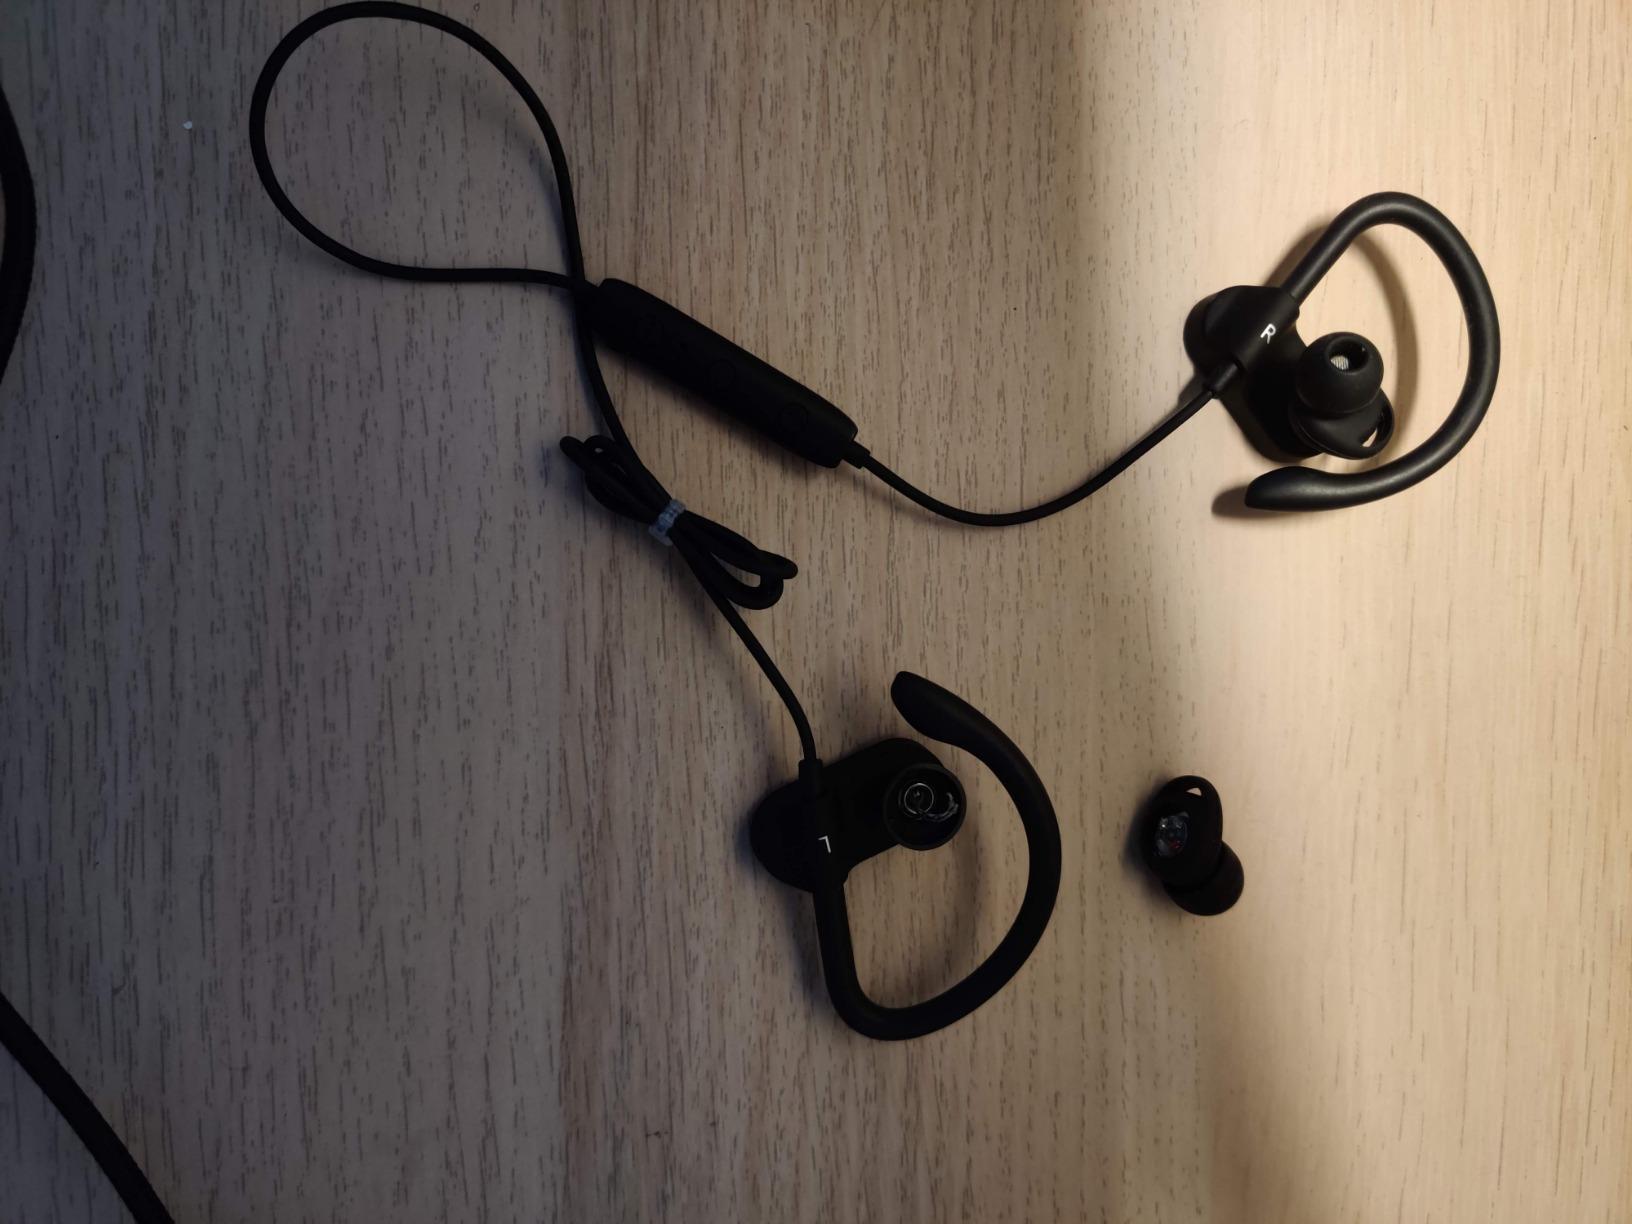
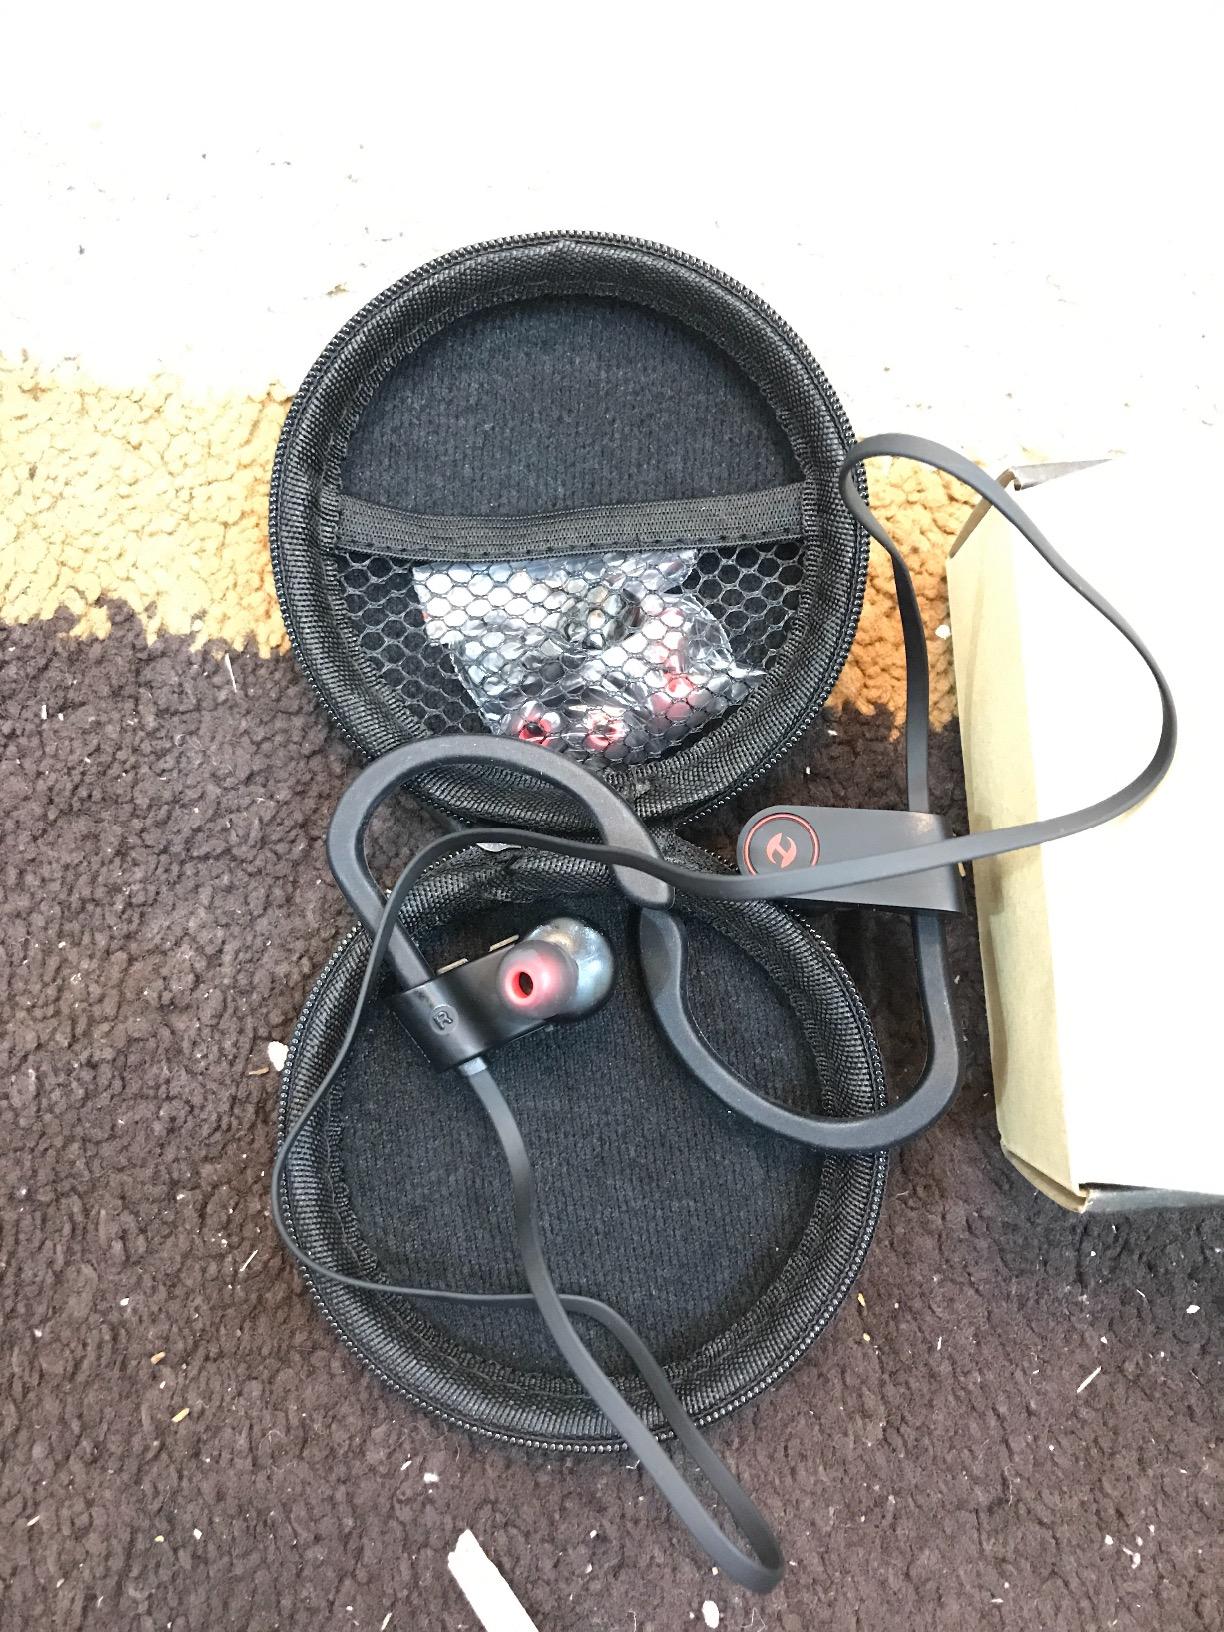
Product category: headphones
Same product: no